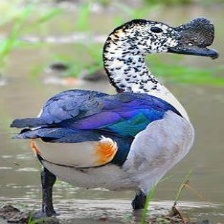
Species: KNOB BILLED DUCK
Scientific name: SARKIDIORNIS MELANOTOS
ImageNet parent category: drake